Latham of Bradwall

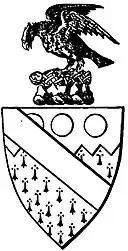
Latham of Bradwall Arms: Erminois on a chief indented azure three bezants, over all a bend Gules. Crest: On a rock proper, an eagle with wings elevated Erminois preying on a child proper, swaddled Azure.

George William Latham, the son of John Latham (1787–1853), was an English landowner, barrister and a Liberal politician.